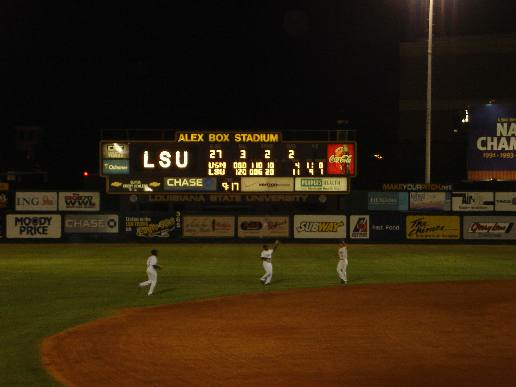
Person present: No